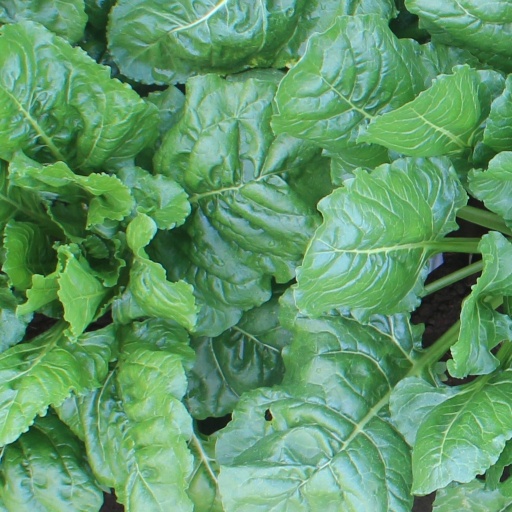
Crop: sugar beet